Zuolong

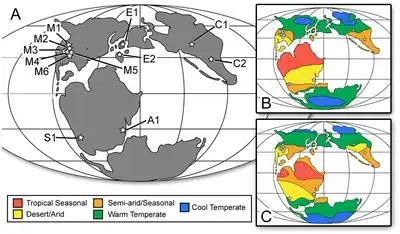
A climatological map of the world during the middle to late Jurassic, with the Shishugou labeled "C1"

The only remains of "Zuolong" so far described were discovered near the town of Wucaiwan in Xinjiang, China. This locality is a part of the upper member of the Shishugou Formation, which ranges from 164 to 159 million years ago. This interval spans the transition from the Middle Jurassic to the Late Jurassic, though most of it has been recently dated to the Late Jurassic. This region is inland and arid today, but in the Late Jurassic, it formed a coastal basin on the northern shores of the Tethys Ocean.